Apple Pippin

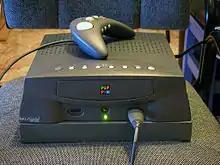
The Katz Media Player 2000 includes the generic docking station with PCI interface.

On June 4, 1996, Katz Media, based in Norway, became the second (and last) company to sign a license agreement with Apple to produce Pippin systems. While Bandai was targeting the Japan and United States markets, Katz Media focused on Europe and Canada. Because Katz Media was a media software-only company, it signed an agreement with Bandai so that Bandai would produce the hardware as an OEM for Katz Media.